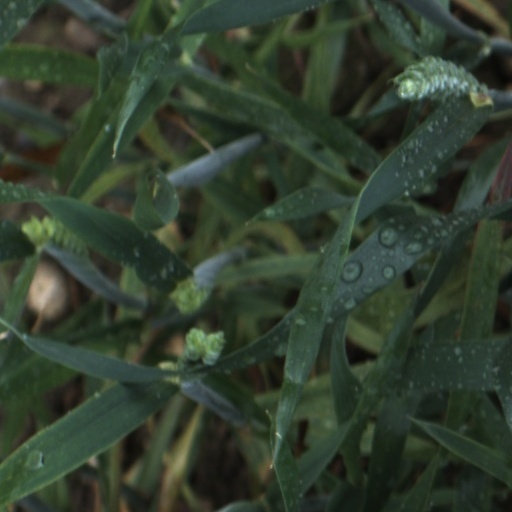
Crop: wheat